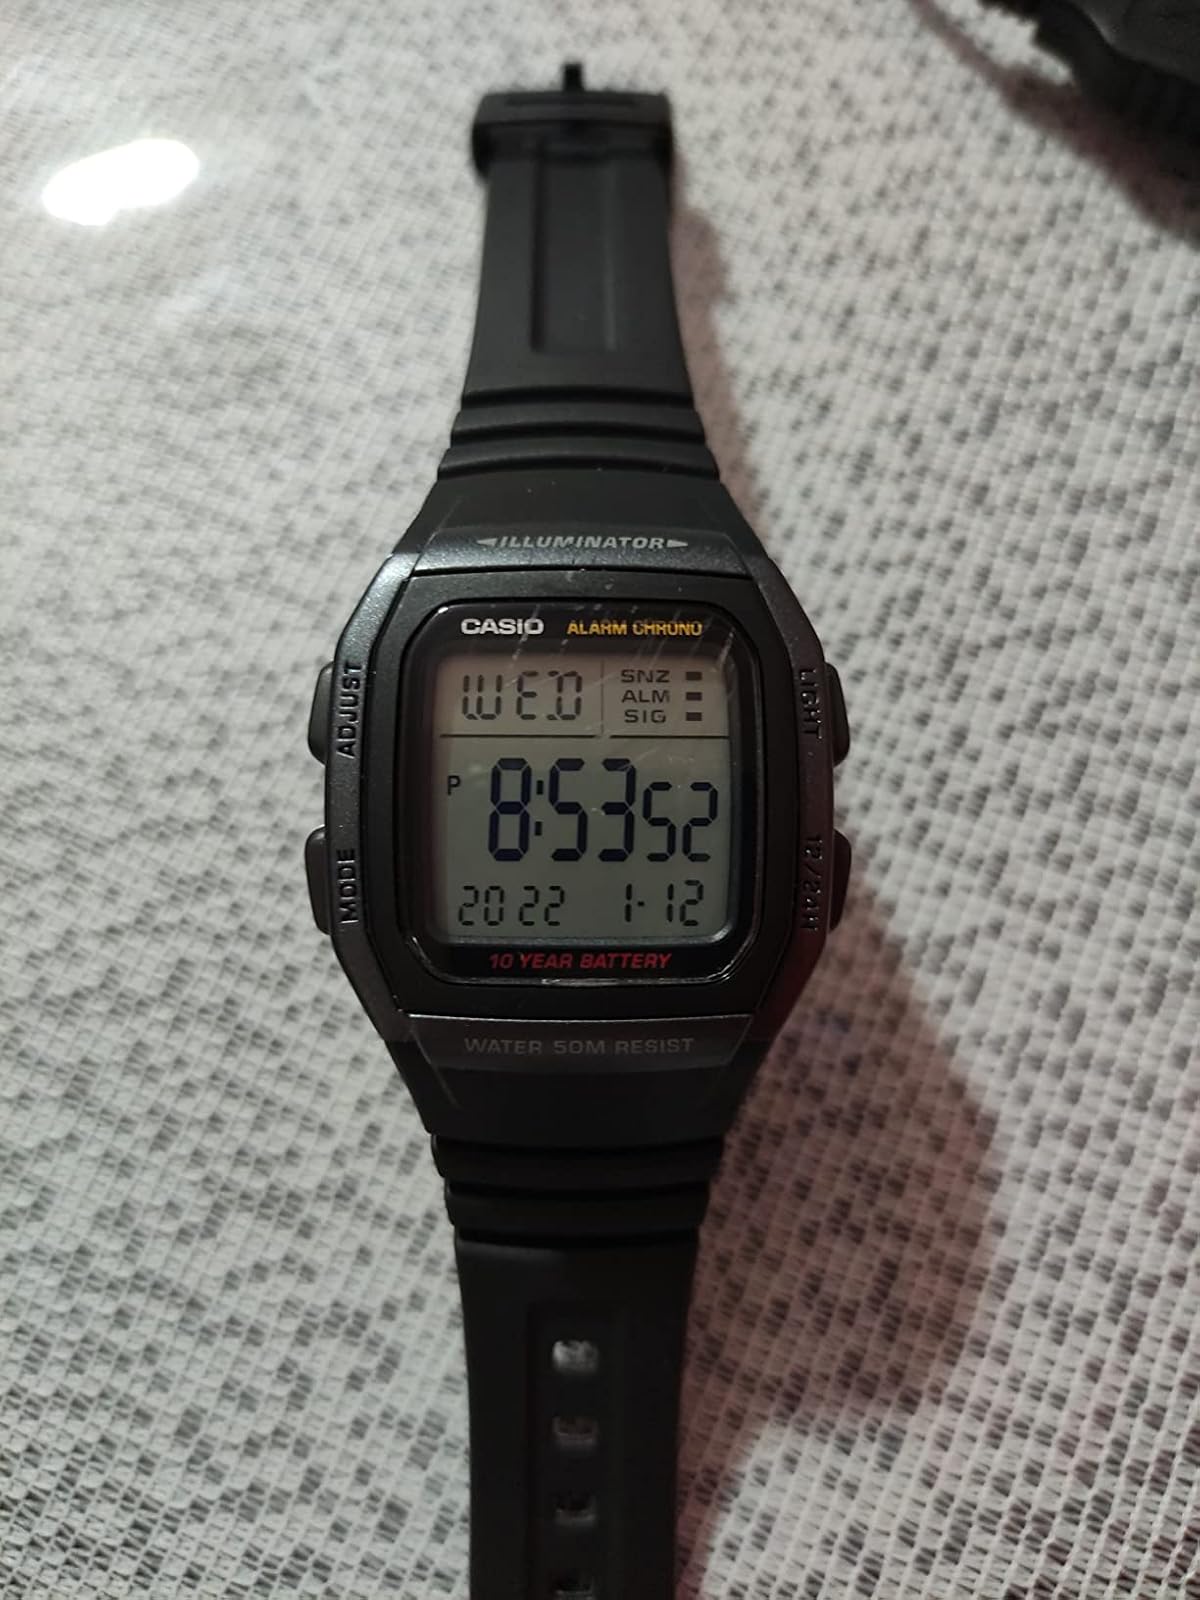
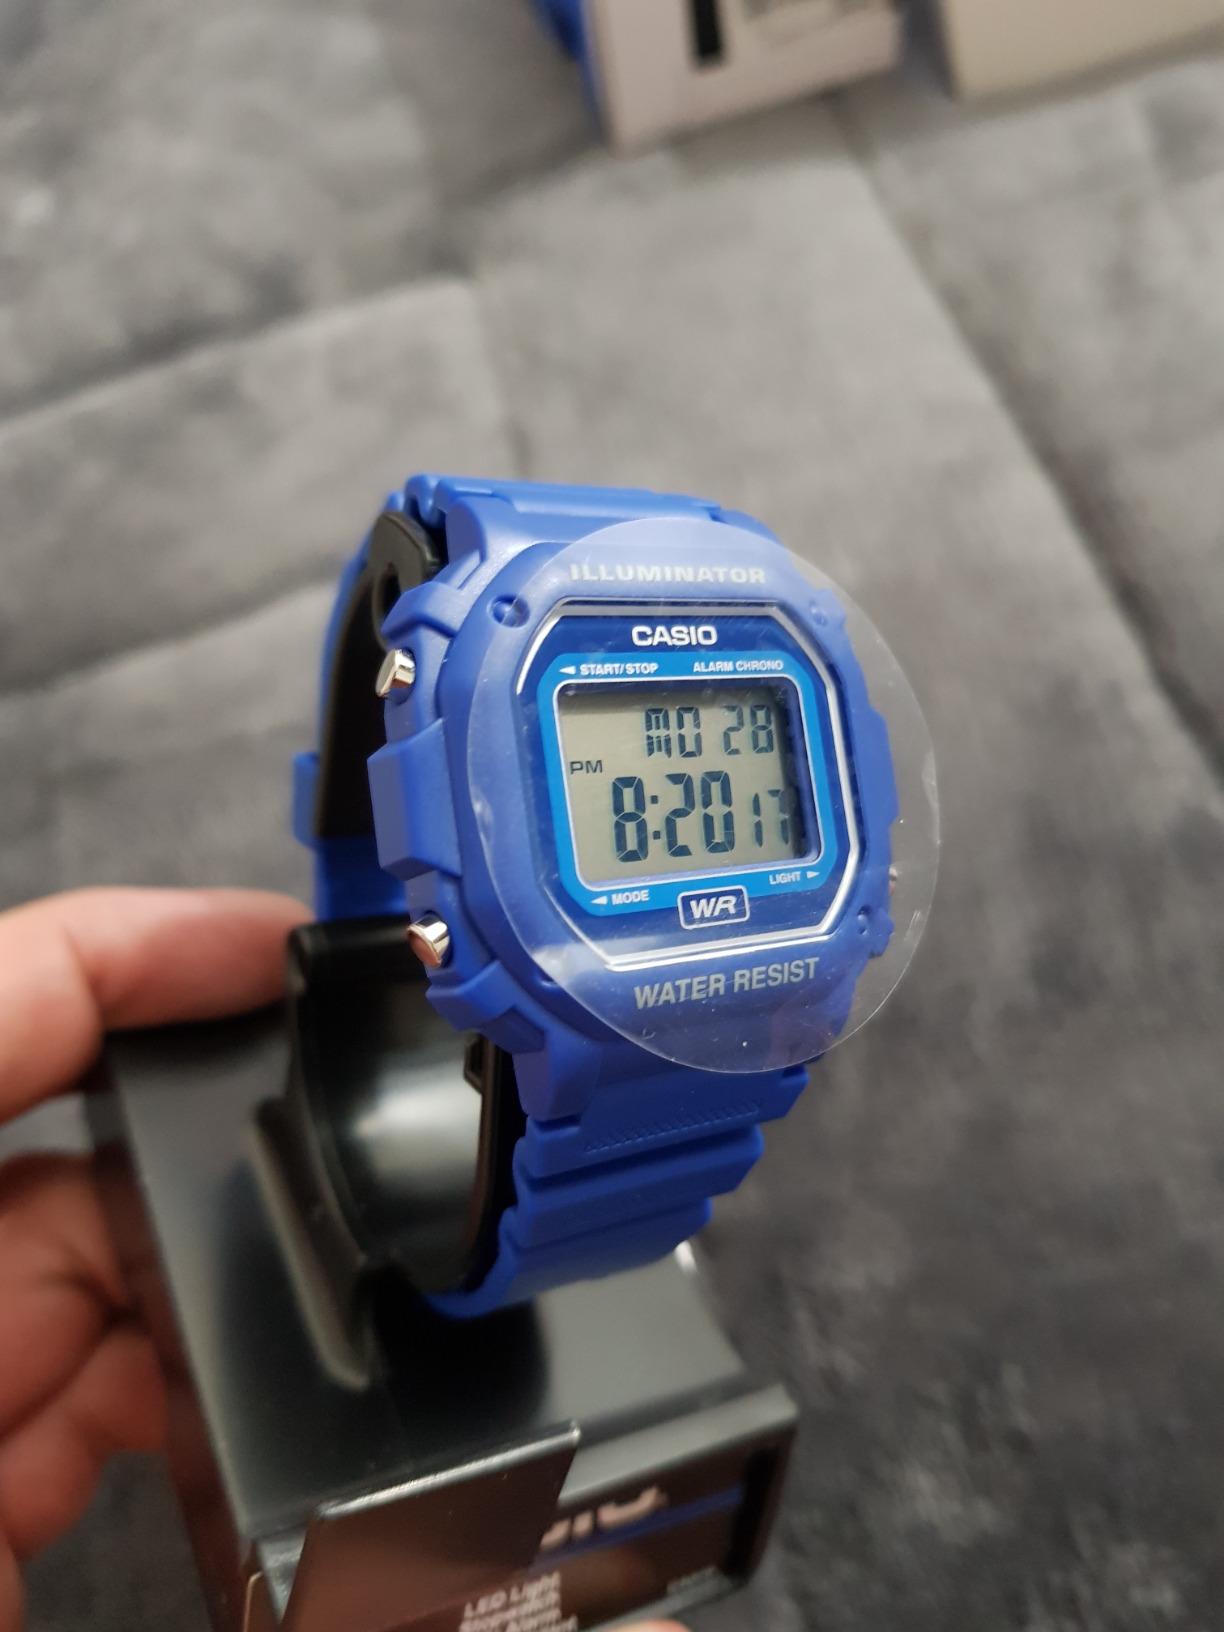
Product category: accessories_watch
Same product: no